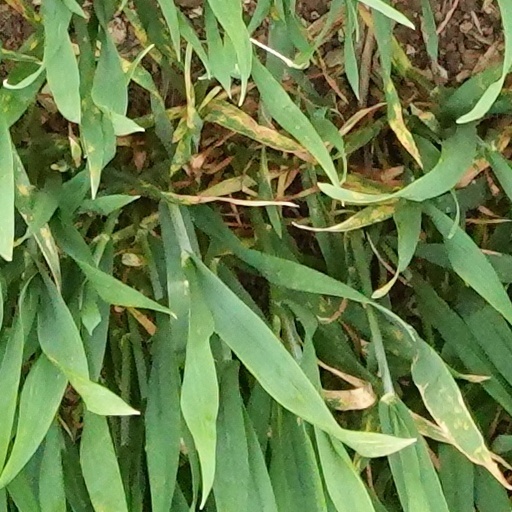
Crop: wheat